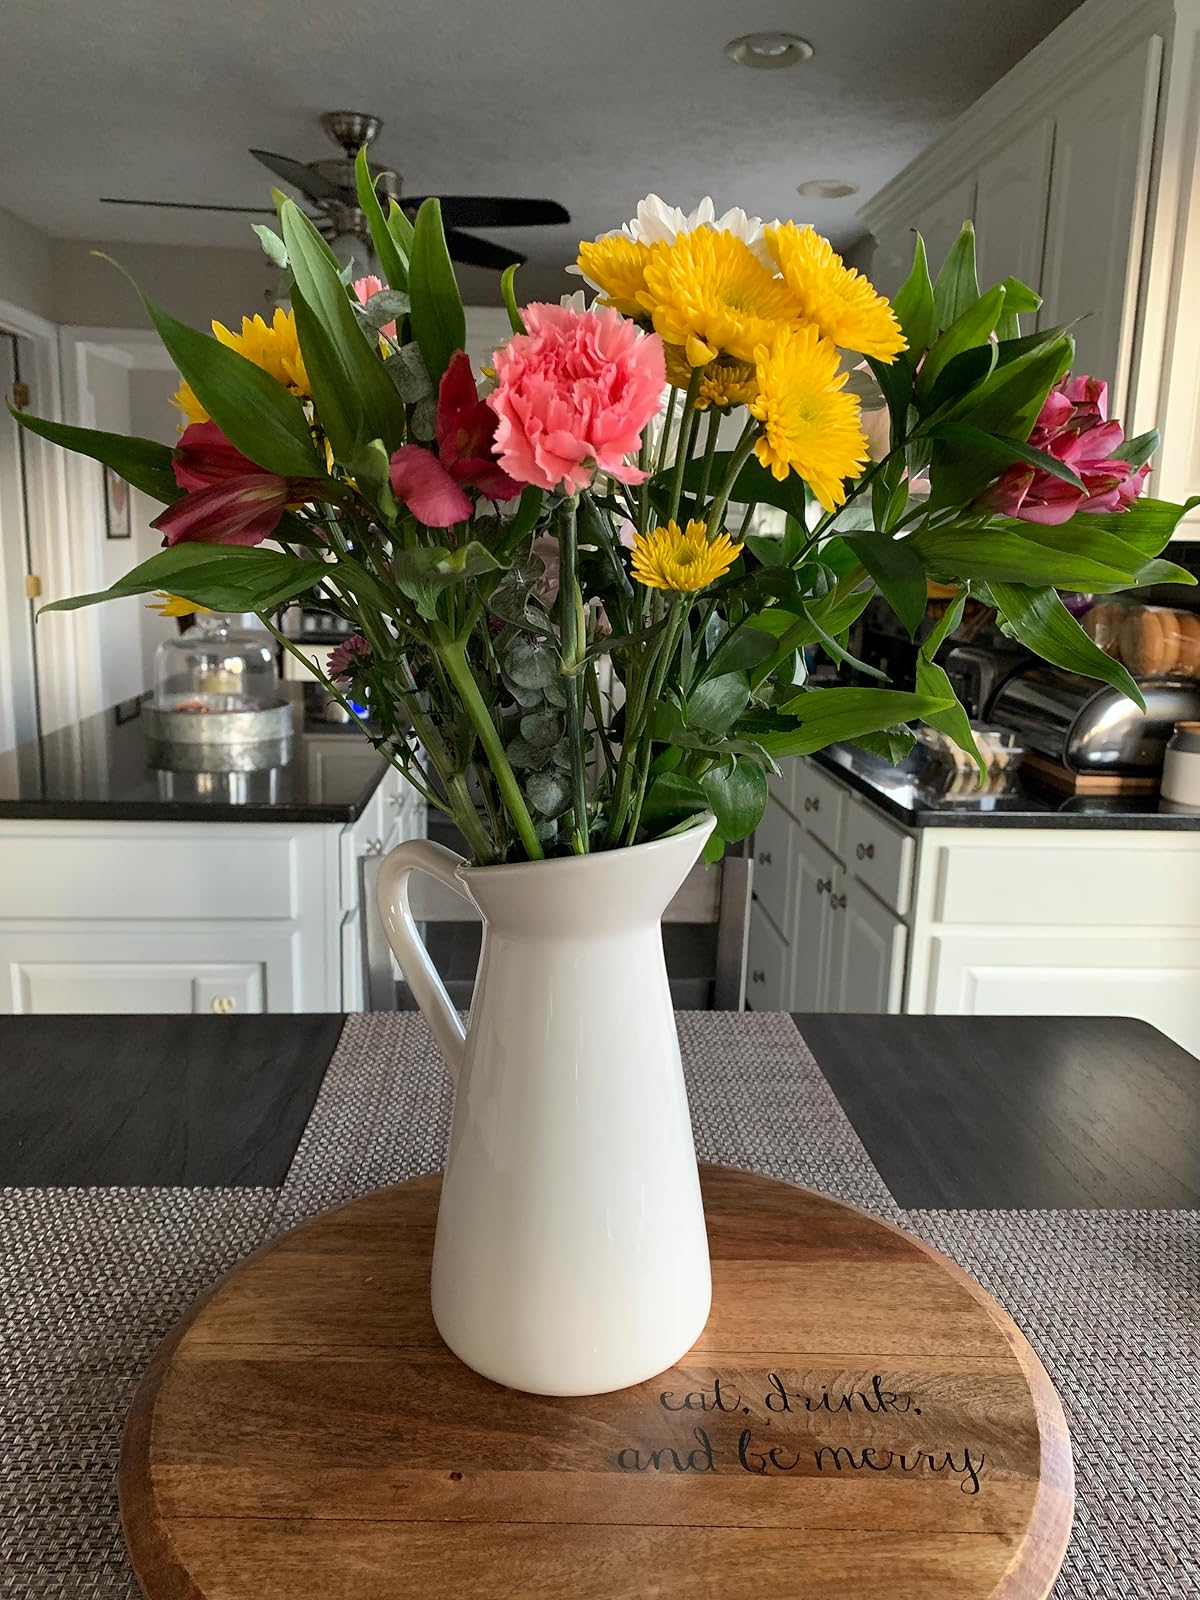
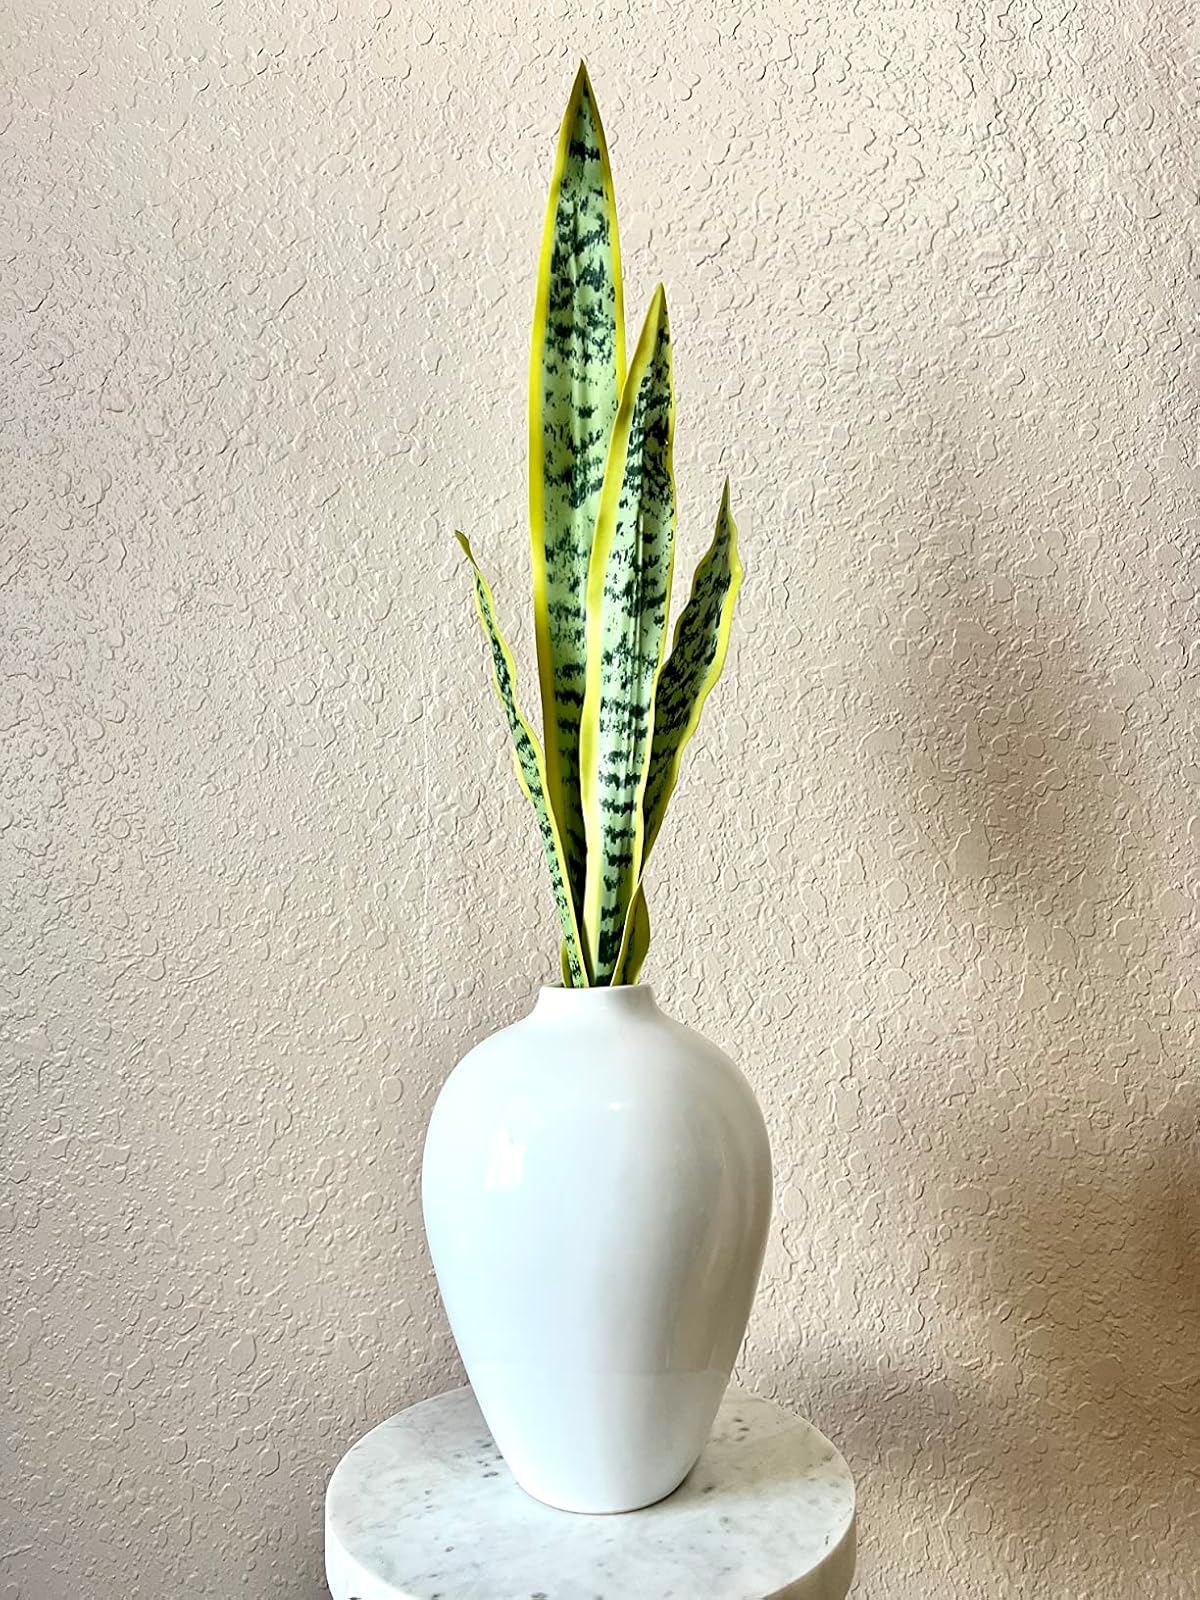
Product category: vase
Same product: no